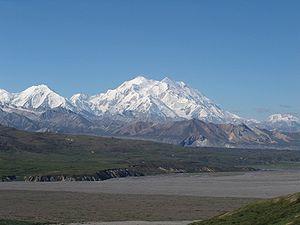
La géographie des États-Unis consiste en l'étude du territoire des États-Unis, pays d'Amérique du Nord s'étendant de l'océan Pacifique à l'ouest à l'océan Atlantique à l'est sur une superficie de 9 600 000 km², ce qui en fait le quatrième pays le plus vaste sur Terre. Il est bordé au nord par le Canada et au sud par le Mexique.
La chaîne d’Alaska est une chaîne de montagnes s'étendant sur environ 650 kilomètres du Sud de l’Alaska au Nord-Ouest du Canada. Elle représente la plus haute chaîne de l’Amérique du Nord. Sa disposition est celle d’un arc est-ouest. Elle fait partie du système de la ceinture de feu du Pacifique.